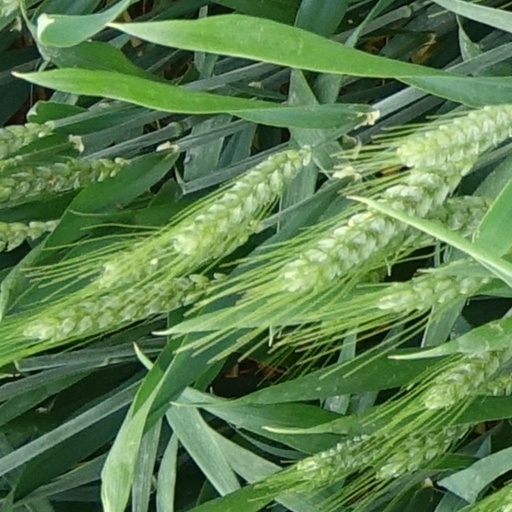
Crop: wheat